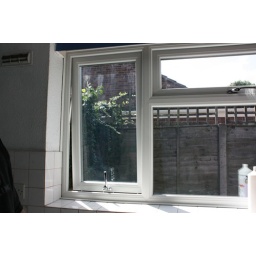
Opening light in new window in kitchen